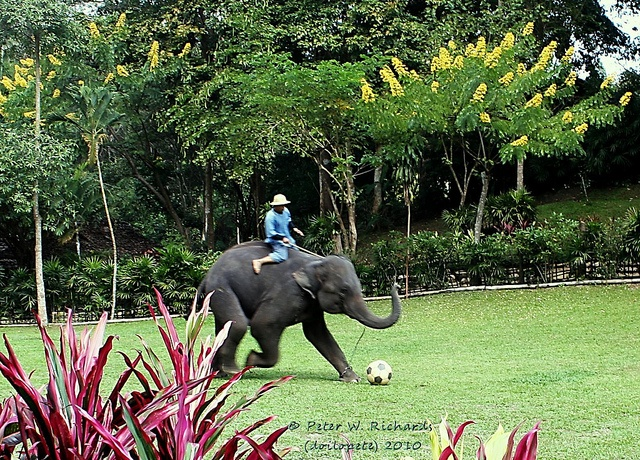
A person riding on an elephant playing with a ball
a person rides an elephant as it kicks a soccer ball
A person is riding an elephant in the park.
A man riding on the back of an elephant.
A MAN IN A STRAW HAT RIDING ON THE TOP OF AN ELEPHANT